10th Cavalry Regiment (United States)

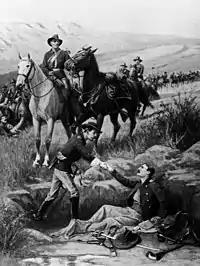
"The Rescue" A soldier offers aid to his wounded comrade after the Battle of Beecher Island. The Harper's article states that this is "Bvt. Col. Louis H. Carpenter greeting Lt. Col. G. A. Forsyth" who was twice wounded by gunfire and who had fractured his leg when his horse fell. Notice officer shoulder boards.

In September and October 1868, two notable actions happened with Troops H & I under the command of Brevet Lieutenant Colonel (Captain in the Regular Army) Louis H. Carpenter. The first was the rescue of Lieutenant Colonel G. A. Forsyth whose small party of 48 white scouts, was attacked and "corralled" by a force of about 700 Native American Indians on a sand island up the North Fork of the Republican River; this action became the Battle of Beecher Island. The second was two weeks after Carpenter had returned to Fort Wallace with the survivors of Forsyth's command. Troops H and I of the 10th Cavalry sallied forth for an escort and supply to the 5th Cavalry near Beaver Creek. Near there Carpenter combined command was attacked by a force of about 500 Indians. After a running fight and defensible stand the "hostiles" retreated. Carpenter would later receive the Medal of Honor for these two actions.